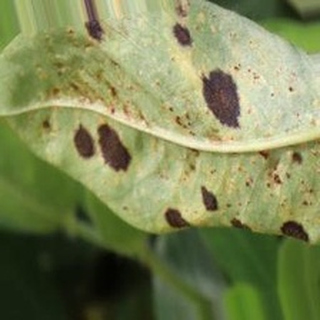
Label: groundnut_rust